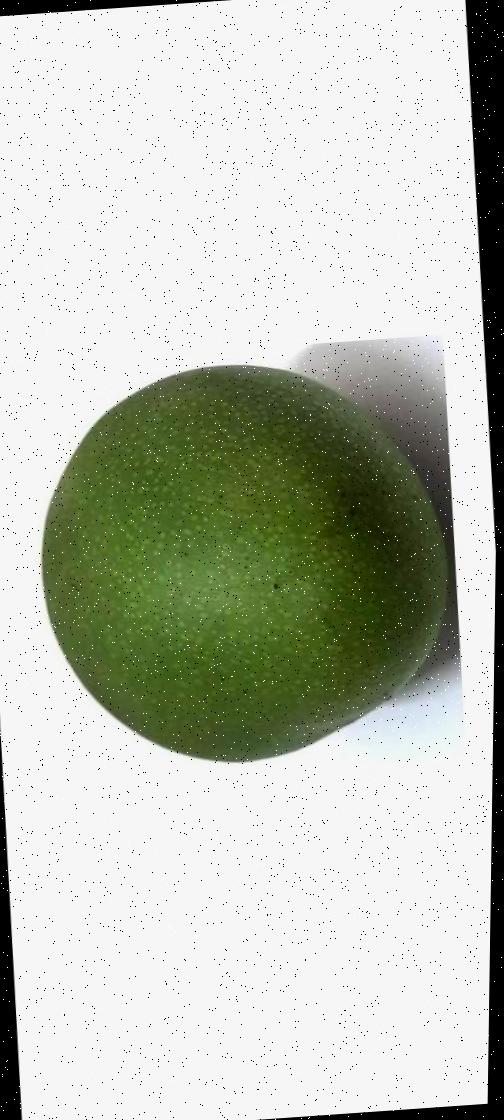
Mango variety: Ashshina Zhinuk